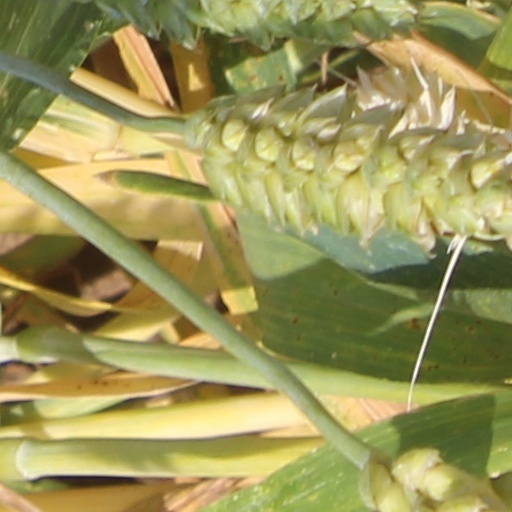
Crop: wheat